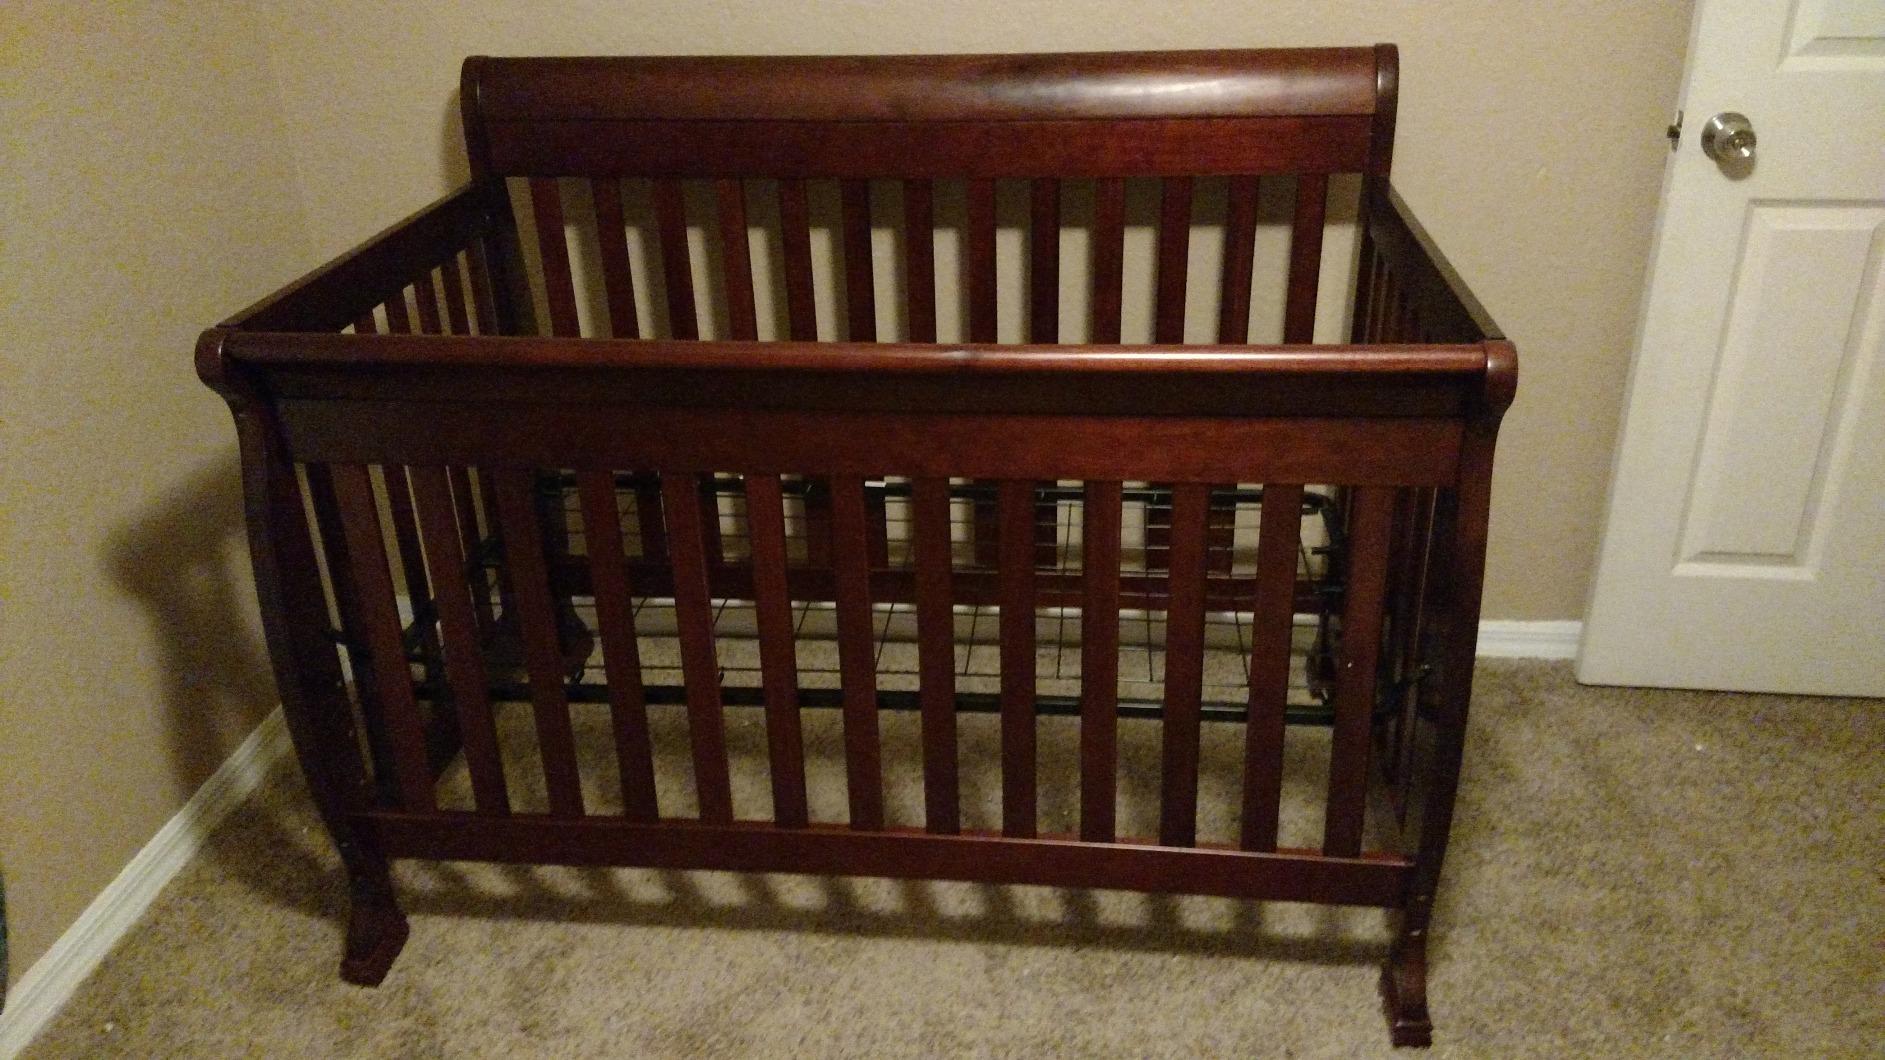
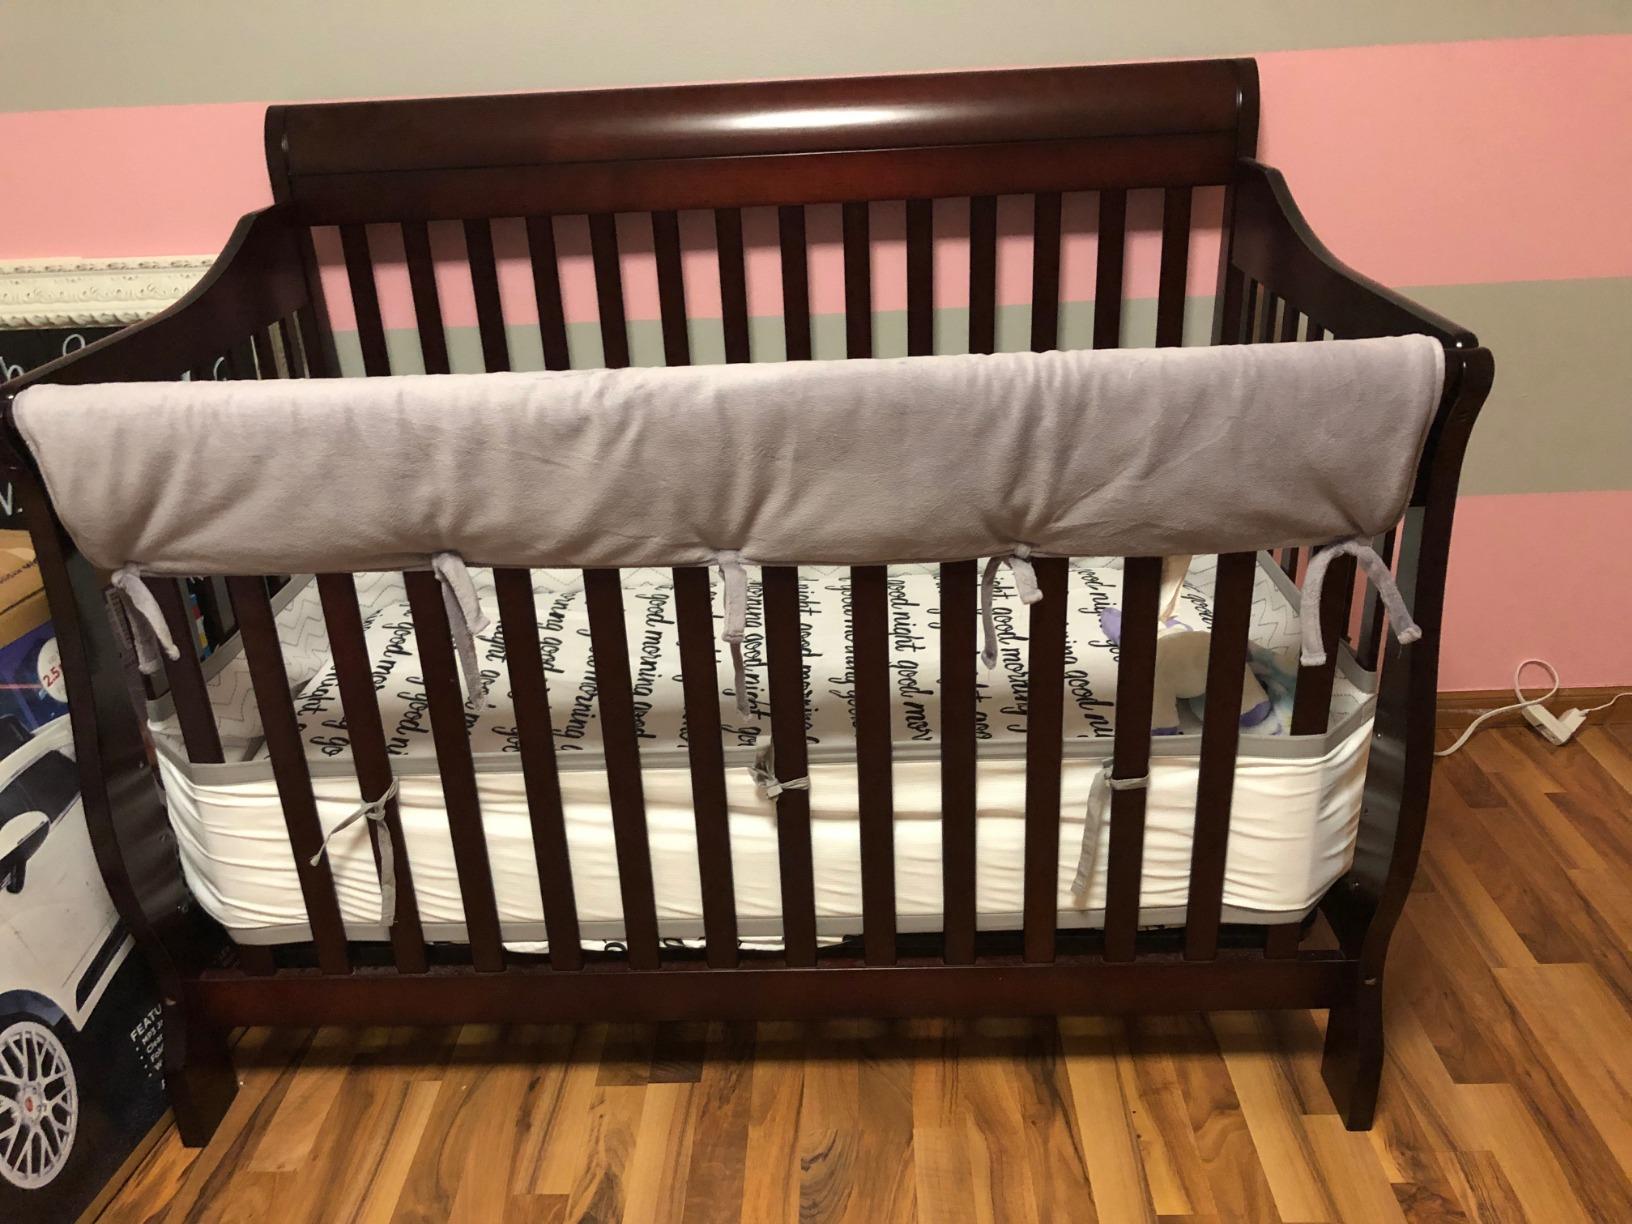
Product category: products_crib
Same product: no